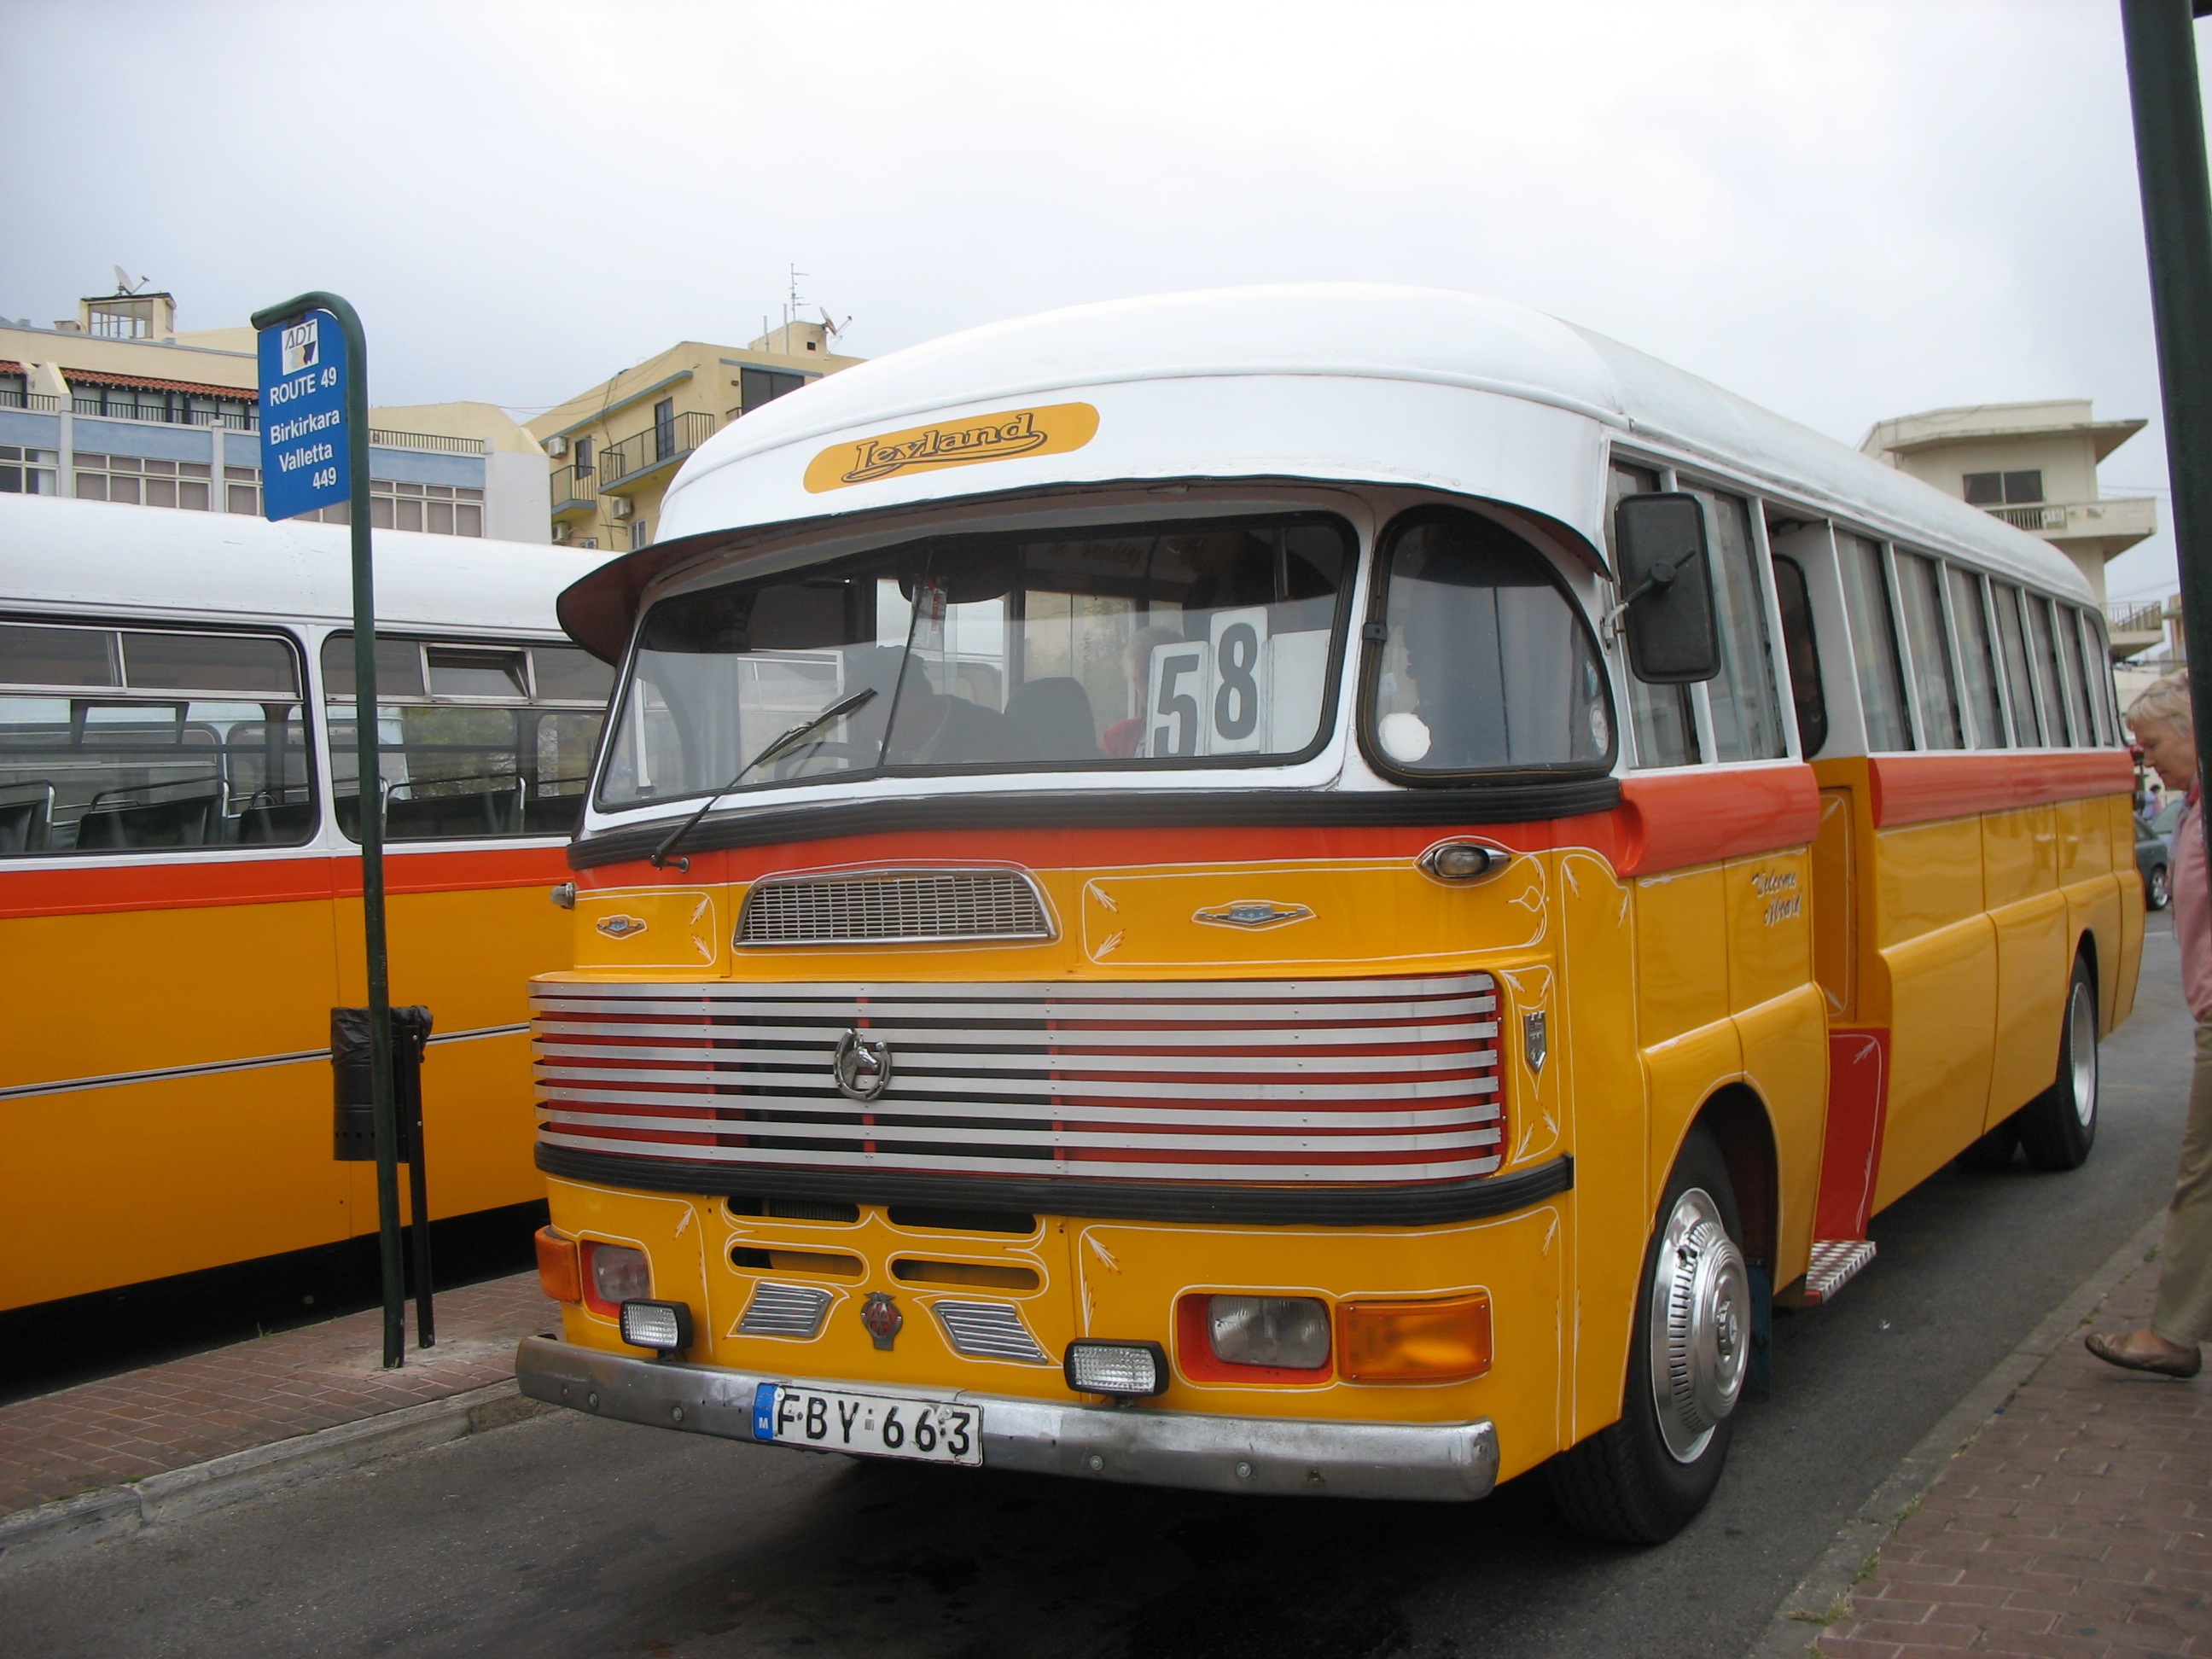
car, transport, vehicle, public transport, motor vehicle, bus, malta, vehicles, minibus, school bus, land vehicle, recreational vehicle, mode of transport, tour bus service